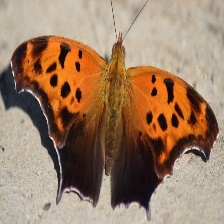
Species: QUESTION MARK
Butterfly family (ImageNet category): admiral